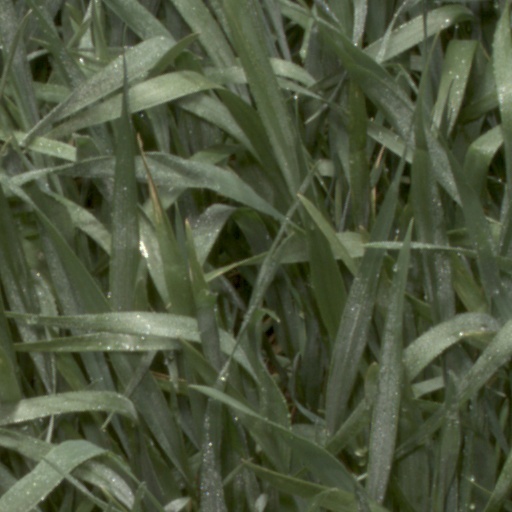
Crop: wheat